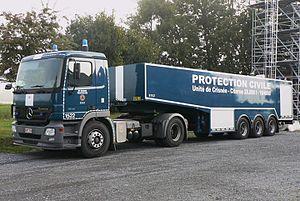
Les services de la sécurité civile belge étaient organisés en deux grands groupes : d'une part les services régionaux d'incendie, et d'autre part les unités opérationnelles de la protection civile. Ils ont tous deux des missions différentes. Les pompiers étant chargés de l'aide urgente et la protection civile d’assister ces derniers dans les grosses interventions avec des moyens lourds.
La sécurité civile belge est l'organisme chargé de la protection et de l'aide à la population en Belgique. Elle est divisée en trois branches :
La planification d'urgence en Belgique régit et organise la planification d'urgence dans ce pays, c'est-à-dire qu'elle met en place l'organisation et la prévention relative à un événement de grande ampleur nécessitant la collaborations de plusieurs services d’urgence différents.
Les avertisseurs spéciaux de véhicule sont des dispositifs permettant de signaler des véhicules ayant une mission particulière, en général :